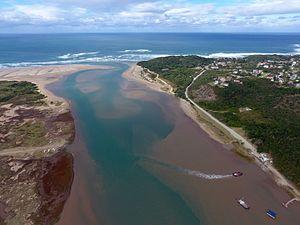
Le Grand Kei est un fleuve d'Afrique du Sud. Il naît au nord de Cathcart, de la confluence du Kei Noir et du Kei Blanc, puis court sur 520 km à travers la province du Cap oriental avant de se jeter dans l'océan Indien à Kei Mouth.